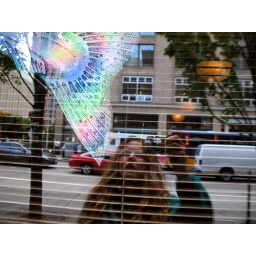
fish window in seattle. day 38 of the 365day challenge.